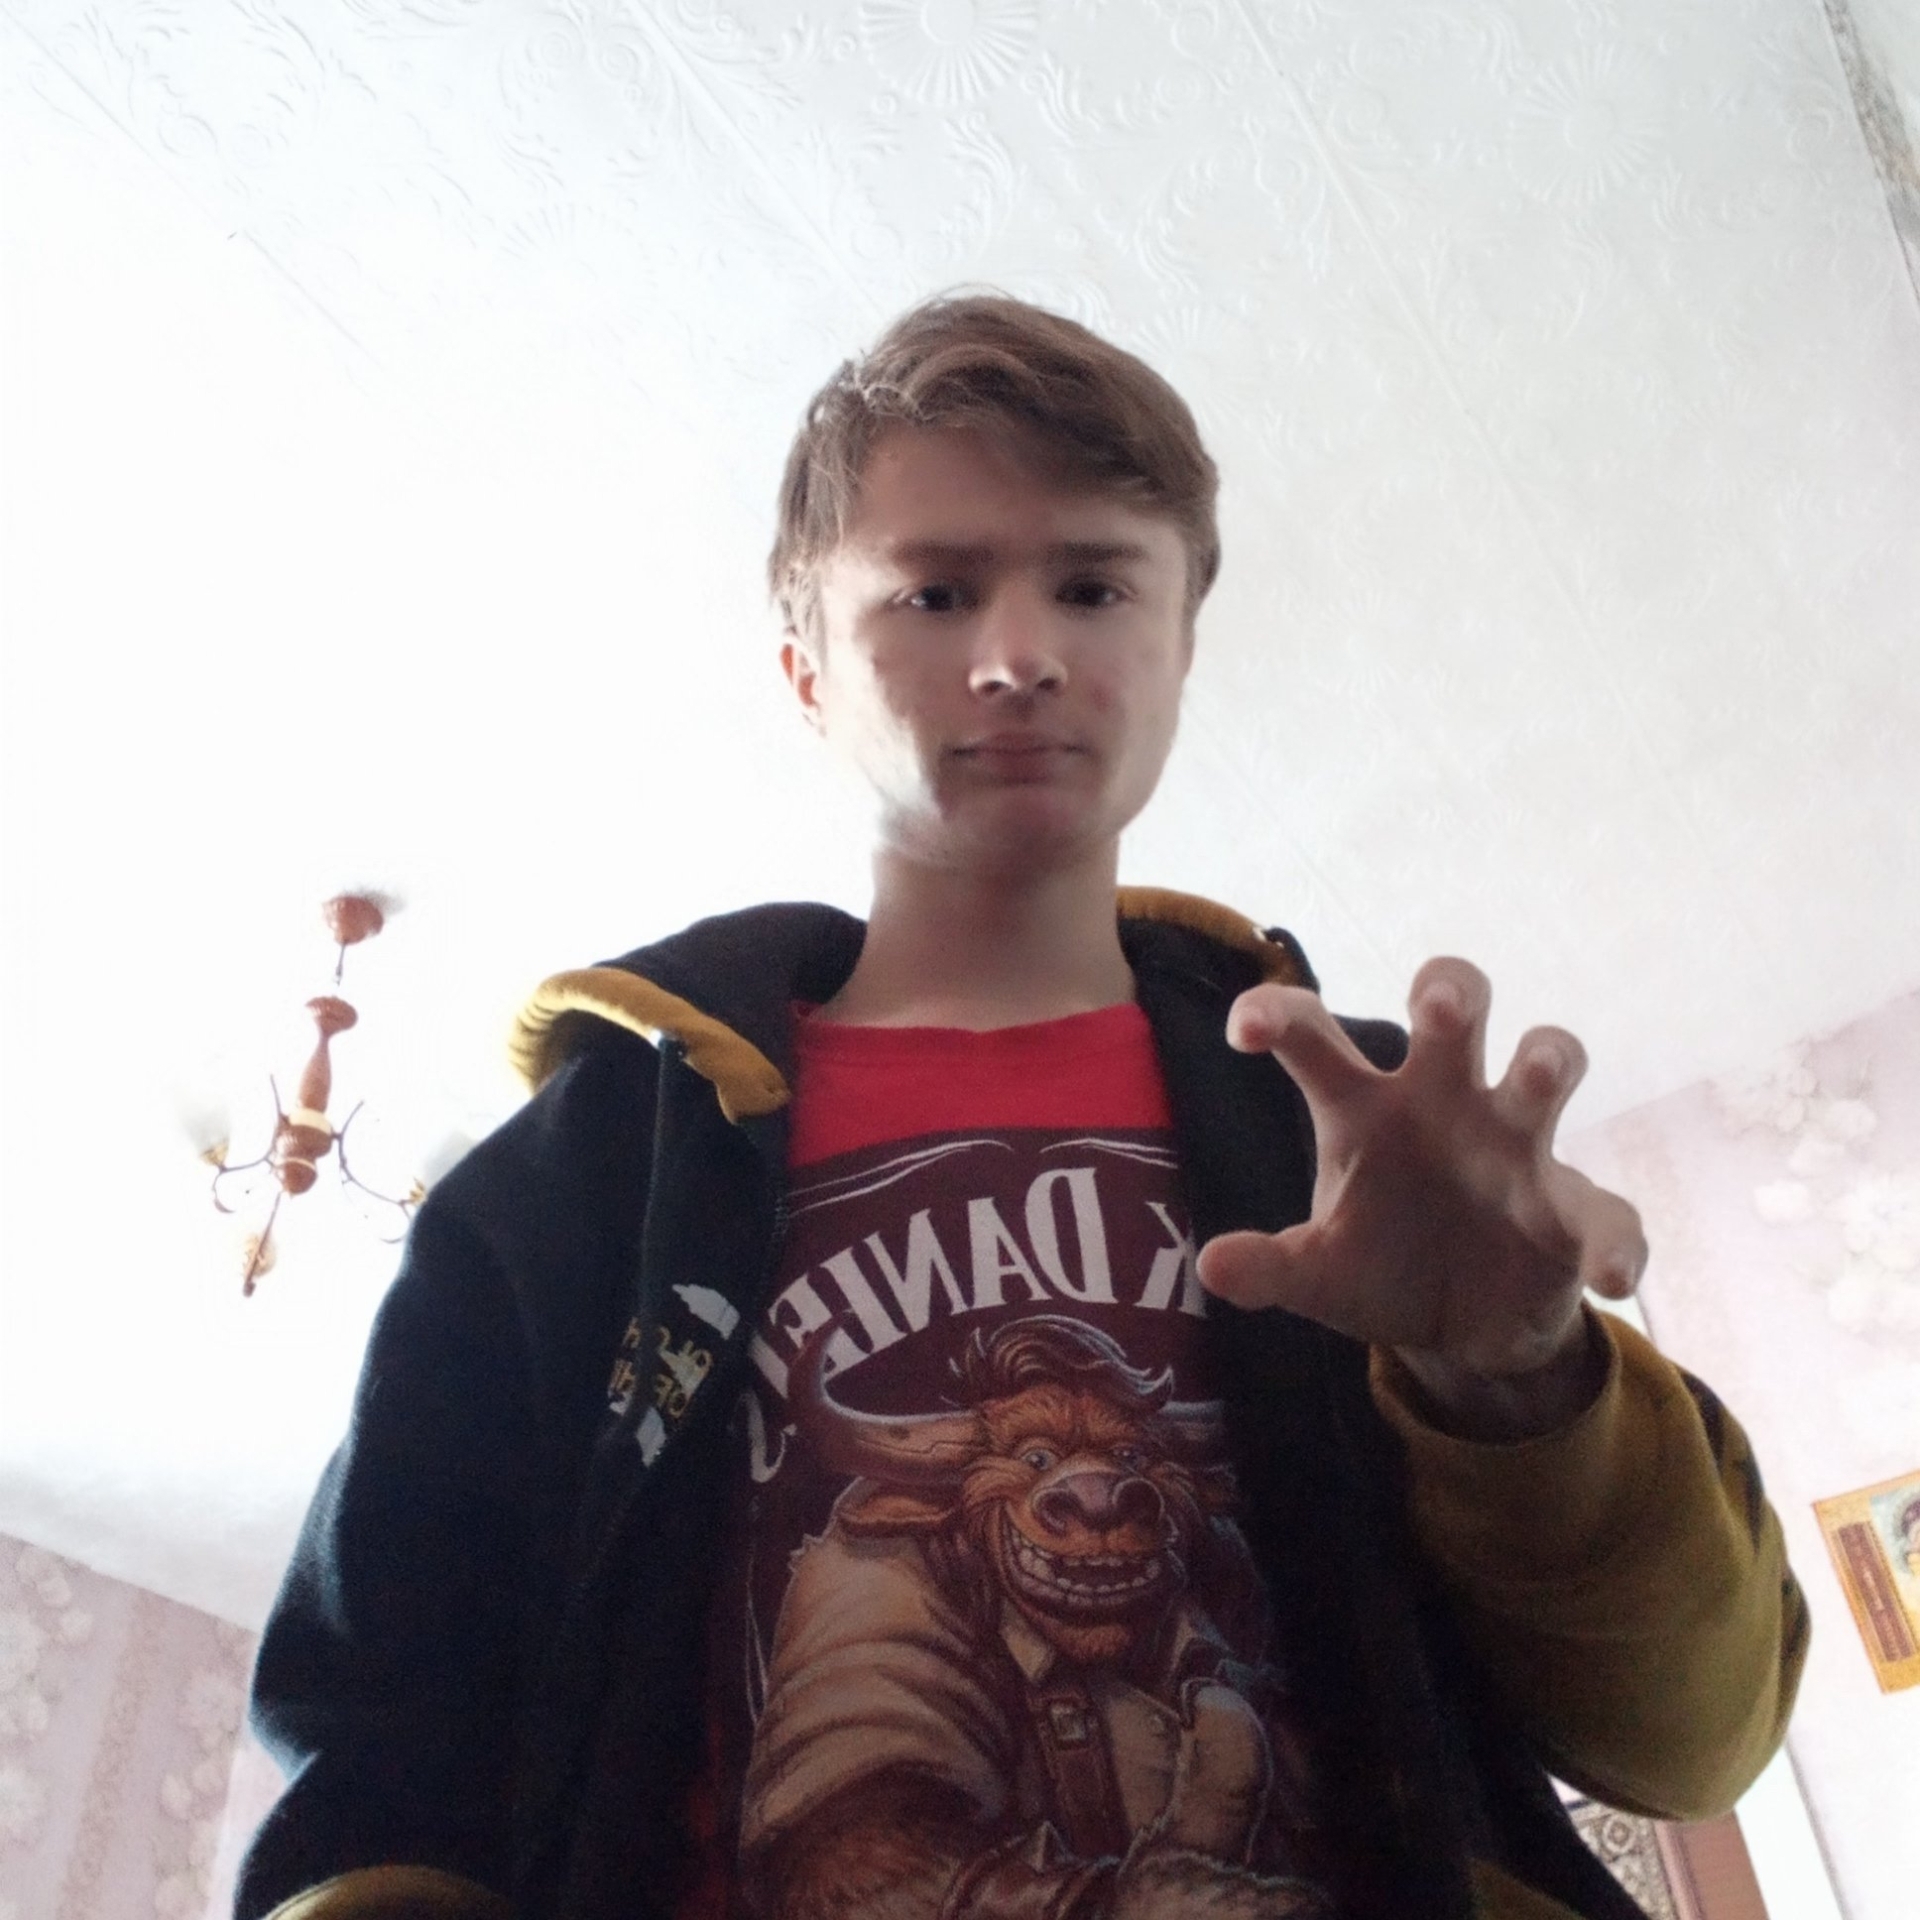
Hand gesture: grabbing